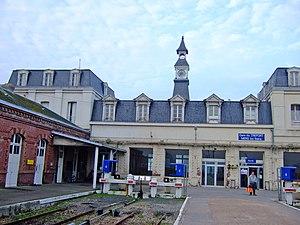
La gare du Tréport à Mers-les-Bains
La ligne d'Épinay - Villetaneuse au Tréport - Mers est une ligne ferroviaire française d'une longueur de 173 kilomètres. Elle relie la gare d'Épinay - Villetaneuse, à proximité de Paris, à la gare du Tréport - Mers, en Seine-Maritime, au bord de la Manche.
La gare du Tréport - Mers, également appelée gare du Tréport - Mers-les-Bains, est une gare ferroviaire française, terminus de la ligne d'Épinay - Villetaneuse au Tréport - Mers, située sur le territoire de la commune du Tréport, dans le département de la Seine-Maritime, en région Normandie. Sa localisation est particulière, puisqu'elle se trouve également en bord de mer, à quelques mètres de la station balnéaire de Mers-les-Bains, dans le département de la Somme, en région Hauts-de-France.